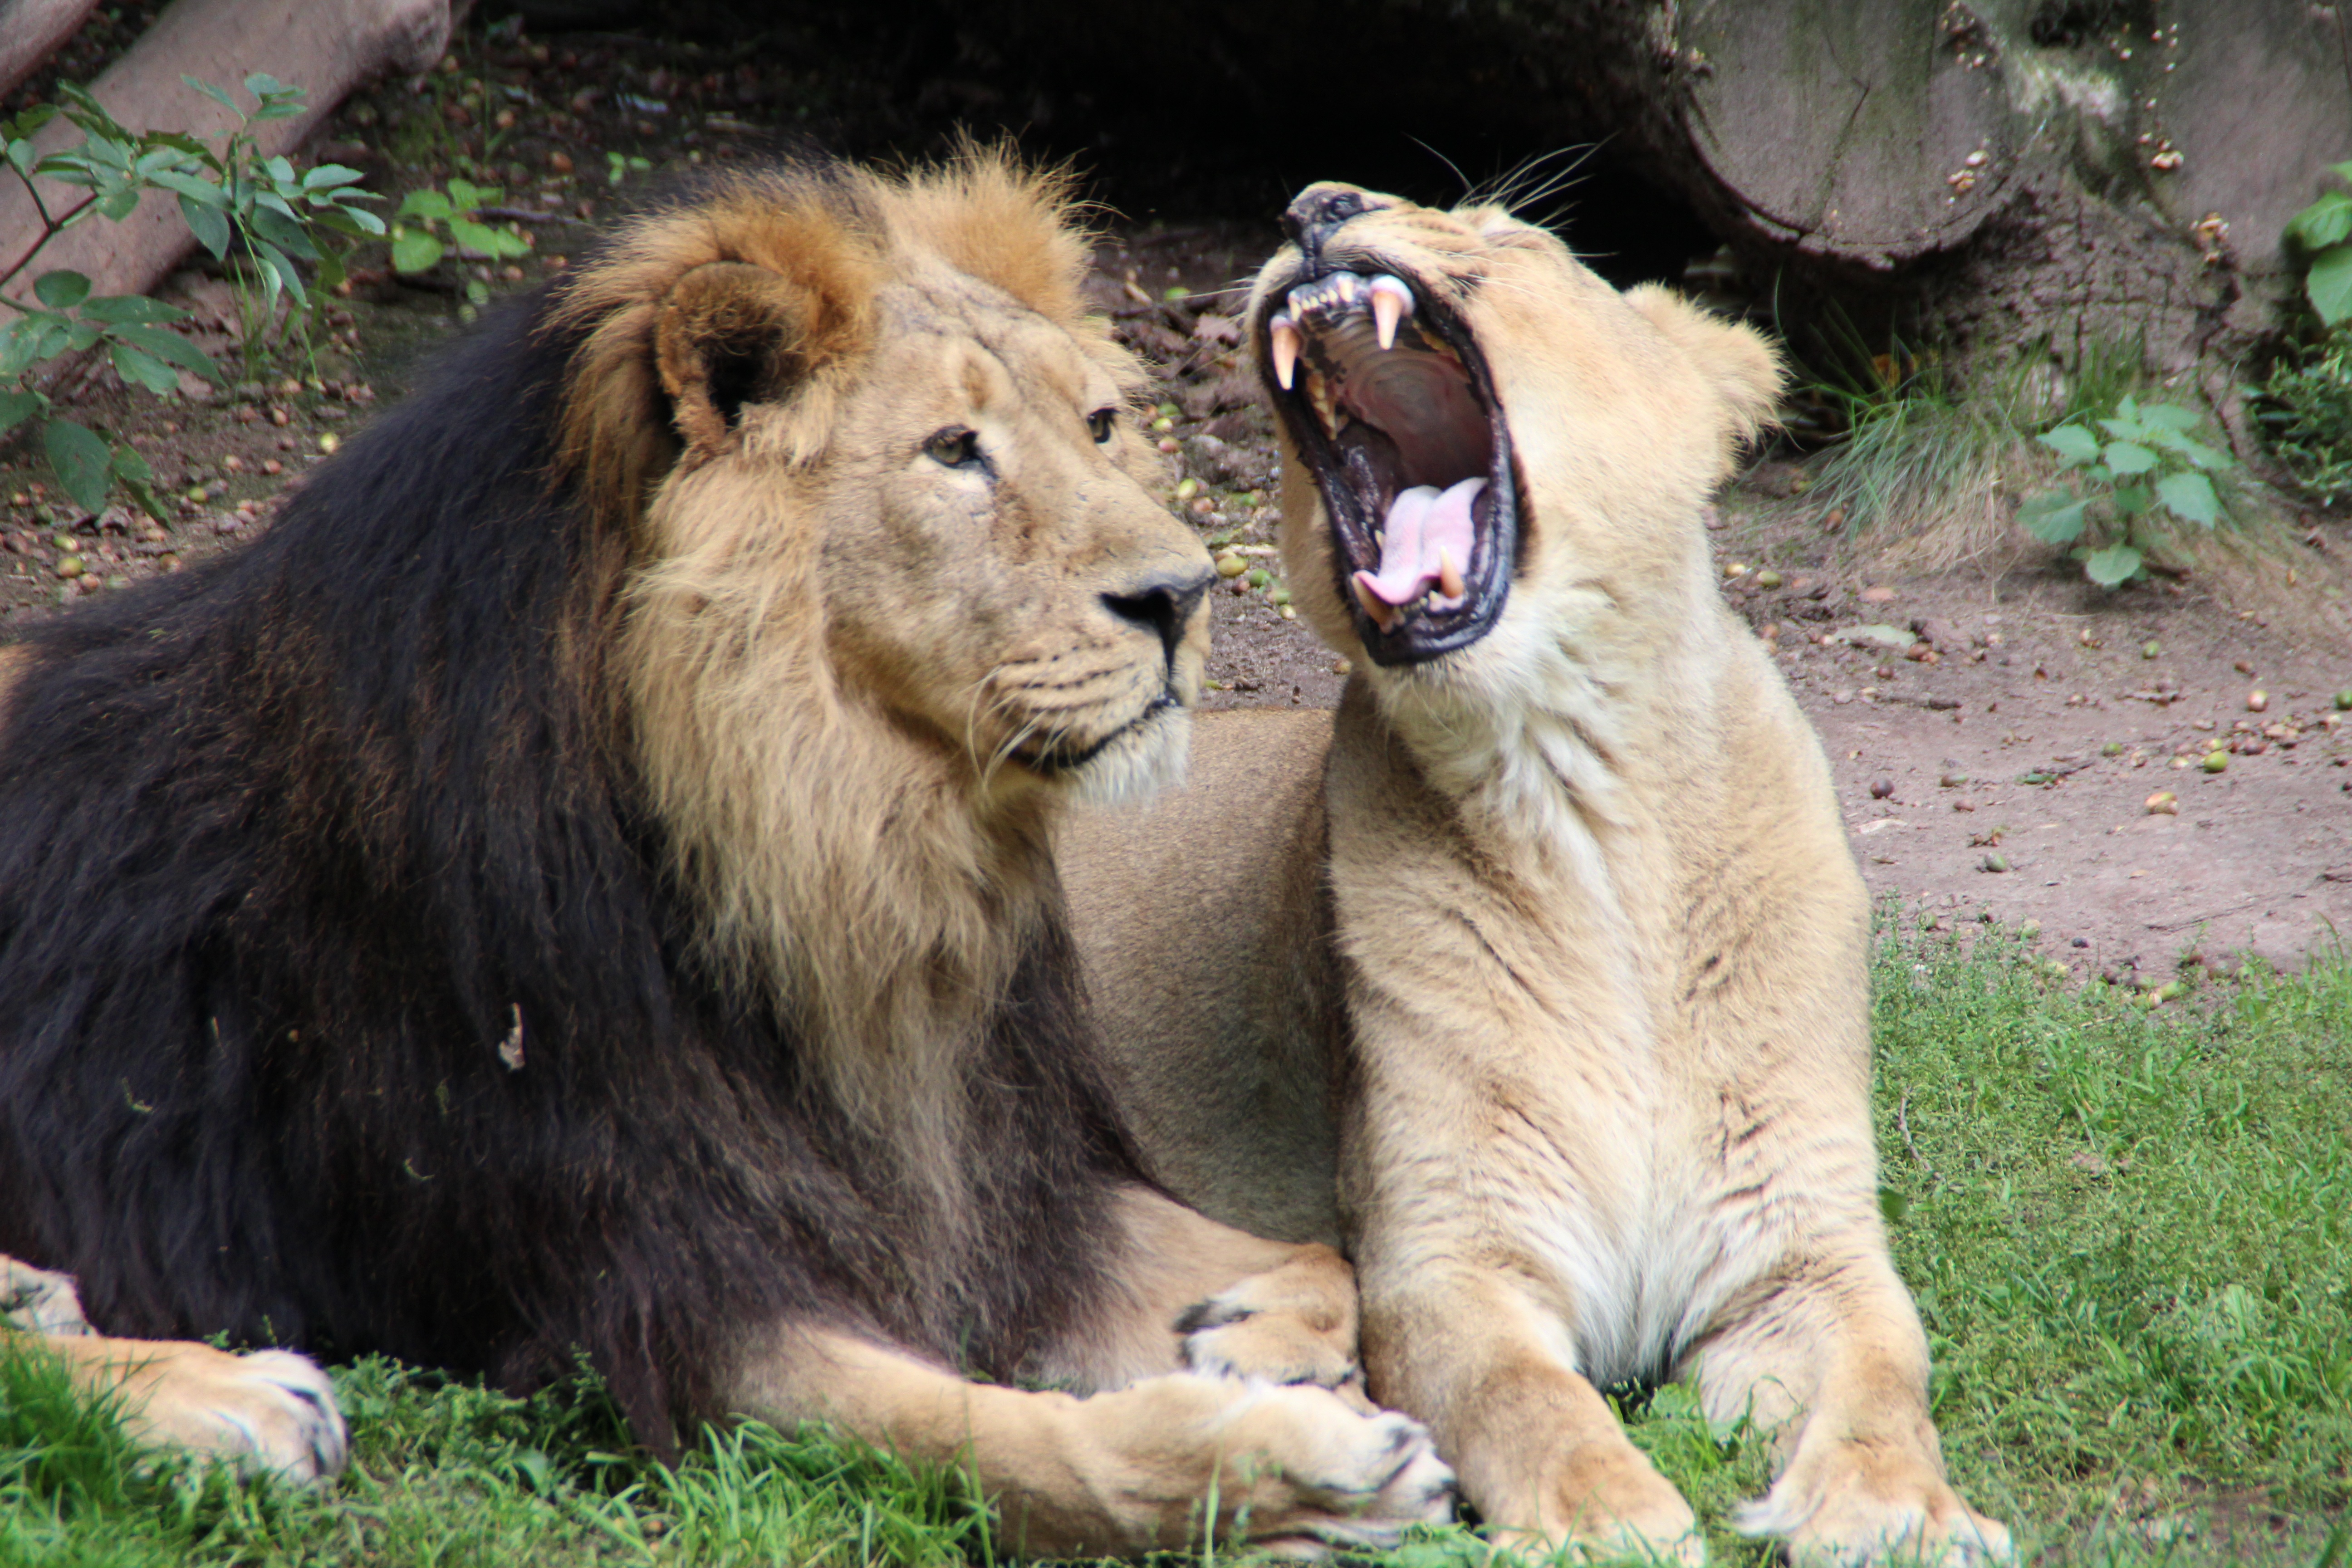
wildlife, zoo, cat, mammal, mane, predator, together, fauna, lion, lioness, animals, vertebrate, pair, wildcat, safari, dangerous, big cats, cat like mammal, dog breed group, masai lion